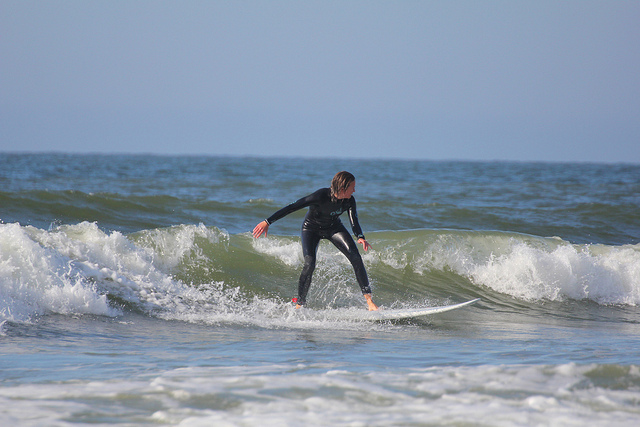
an image of a man riding the waves in a boat